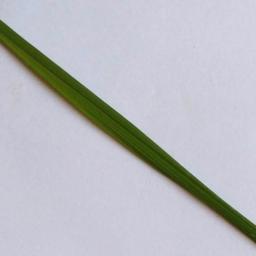
Label: Rice___Healthy